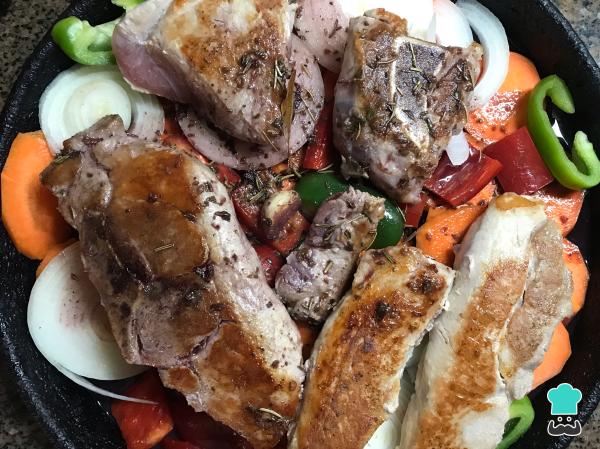
Una vez que no sientas olor a alcohol, vuelca la reducción del vino y los condimentos sobre la carne sellada y el colchón de vegetales. Sin duda, esta reducción aporta a la arepa pelúa muchísimo sabor.